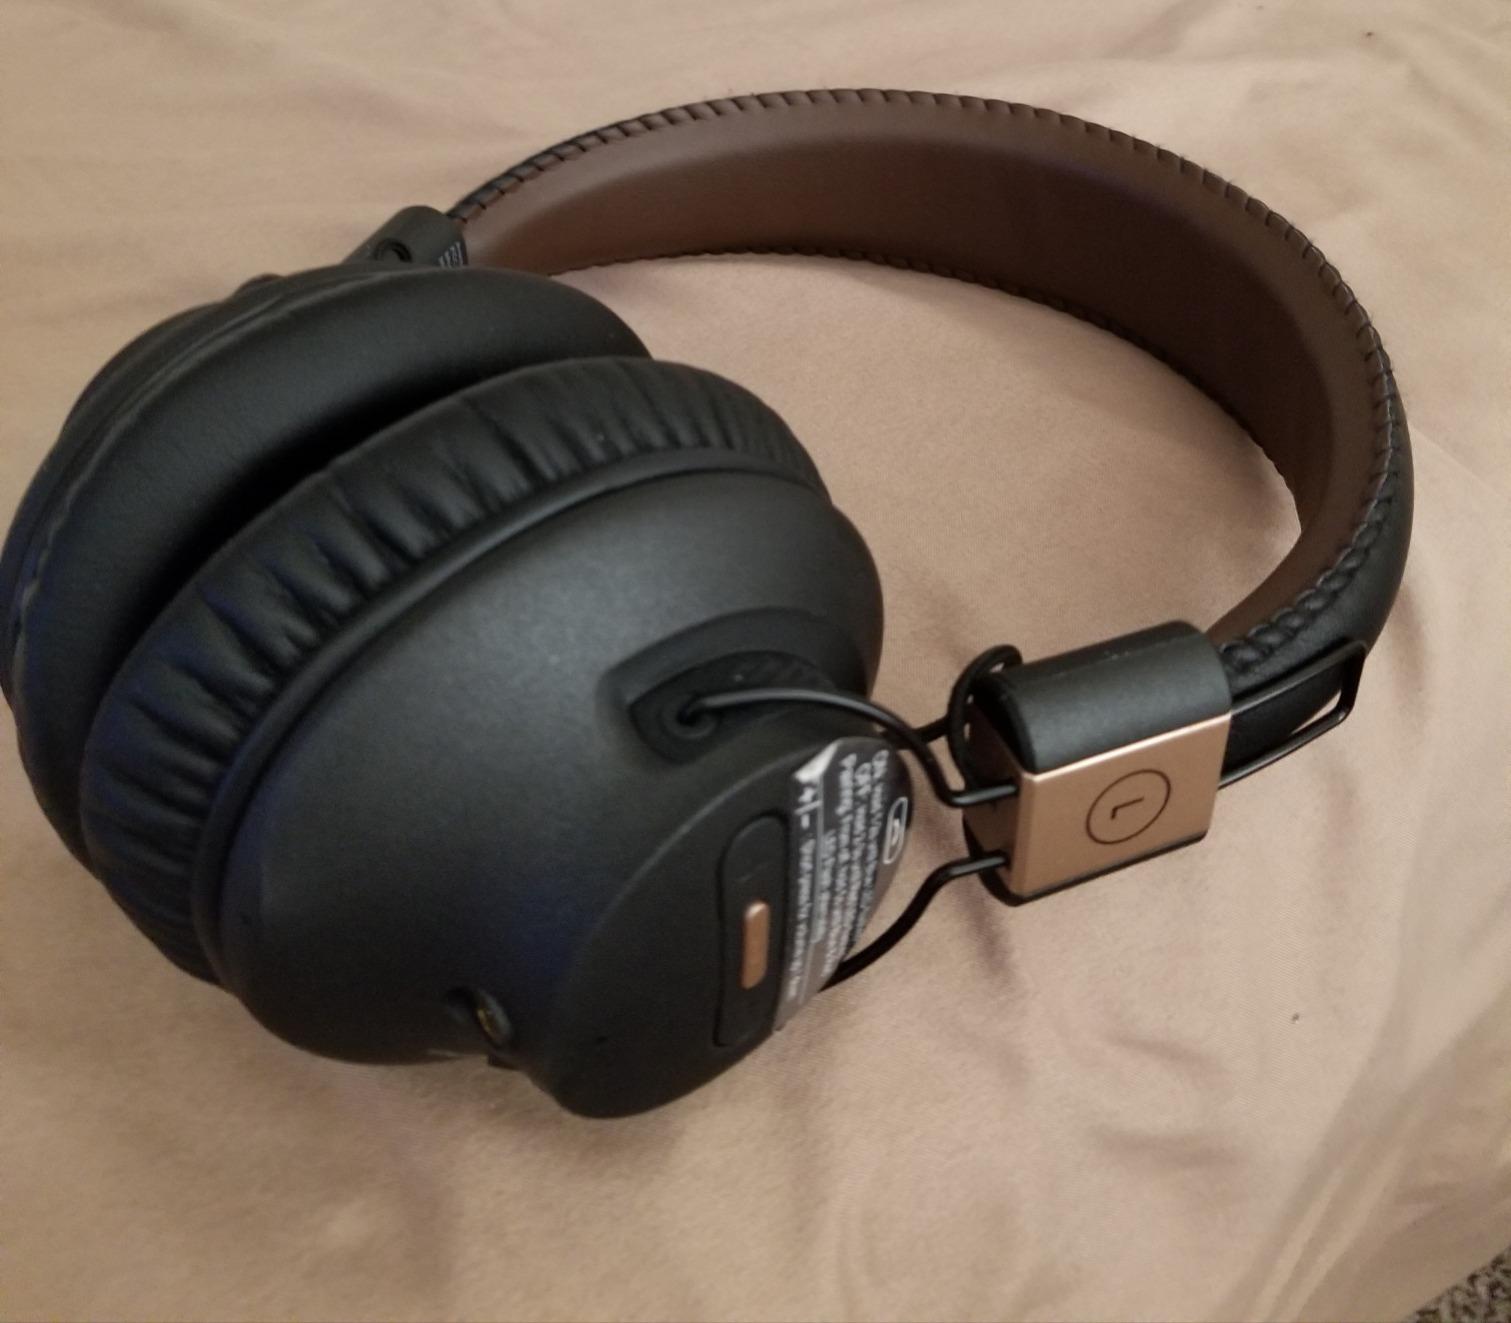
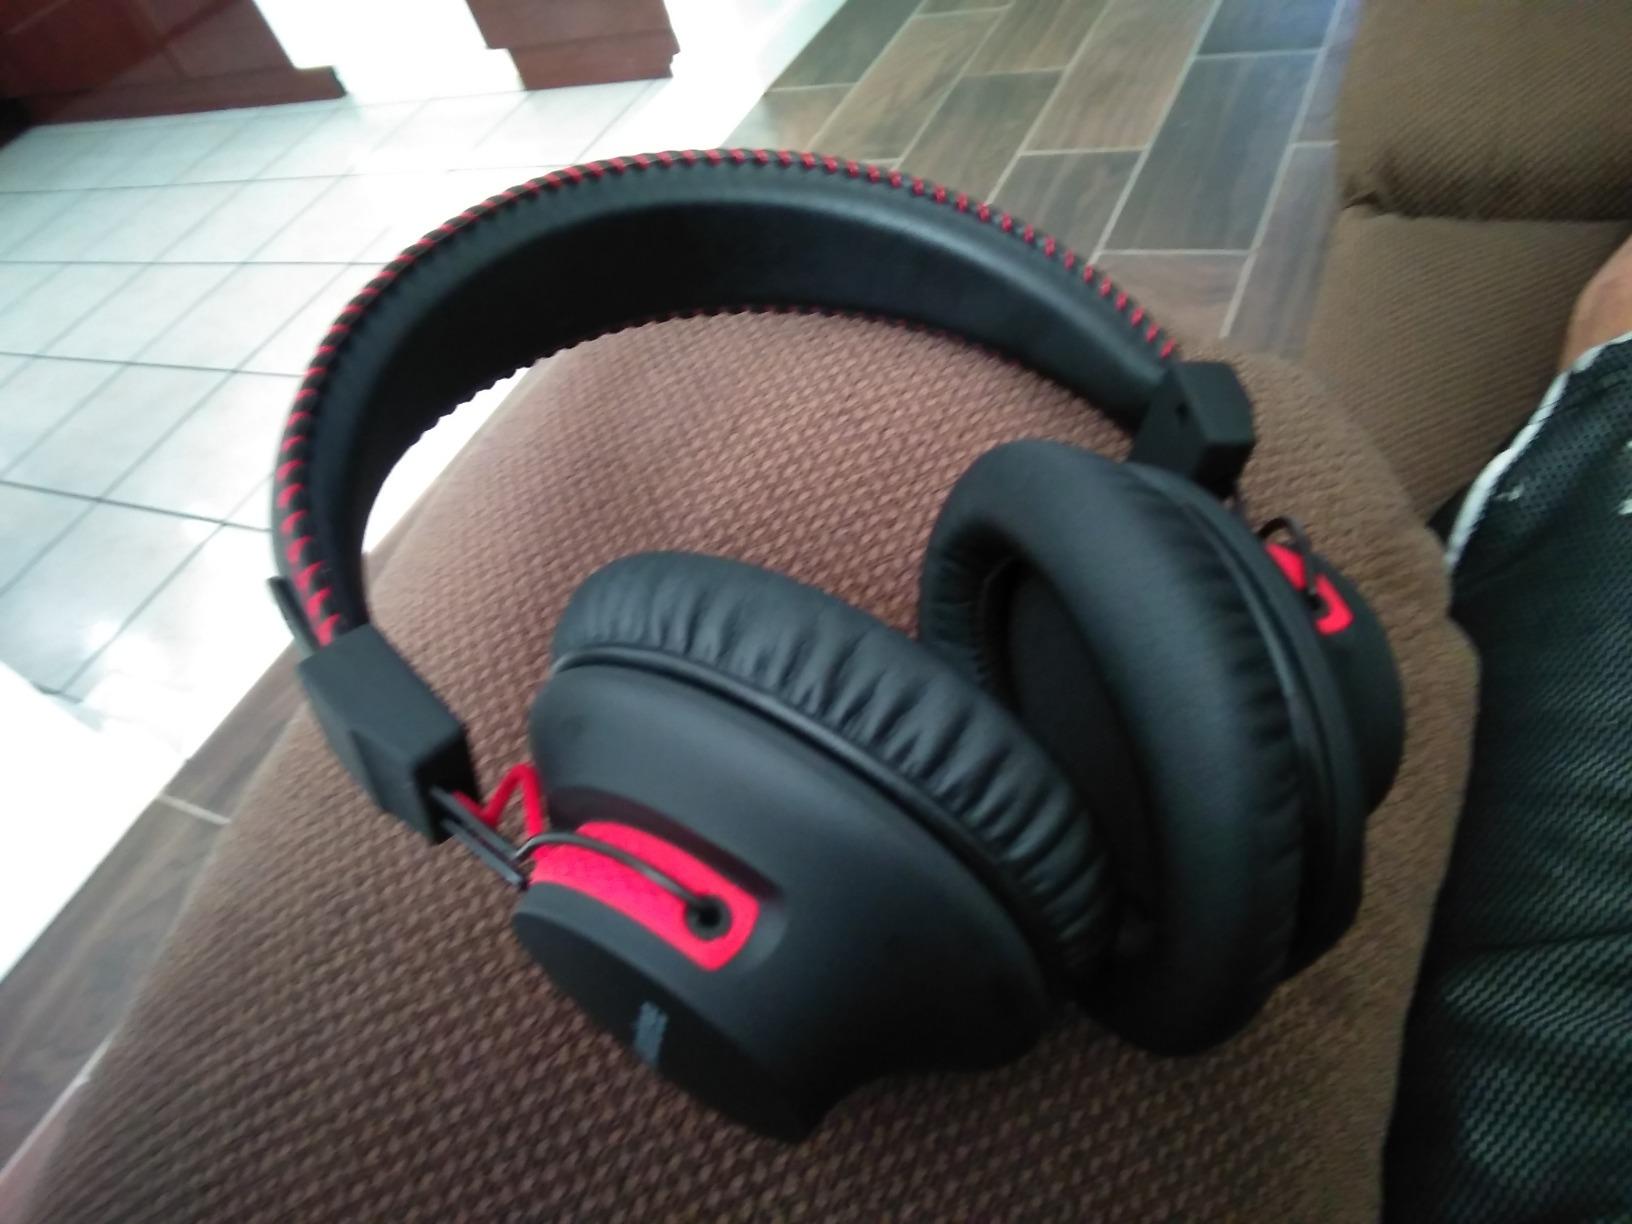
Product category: headphones
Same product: no